Salempur Masanda

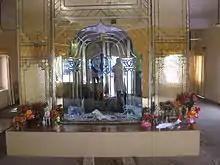
Salempur Masandan Baba Dasa Ji (Inside)

The village is famous for its Baba Dassa Gurdwara. It is said that Baba Dassa Ji was a devout follower of Sri Guru Hargobind Sahib Ji and used to take wooden logs to Kartarpur to be used to fire the communal kitchen.